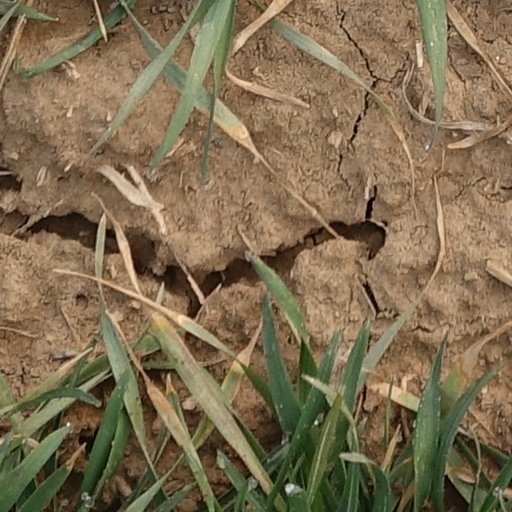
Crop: wheat